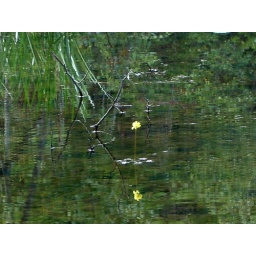
Several of these flowers were found in the middle of a lake near our home.